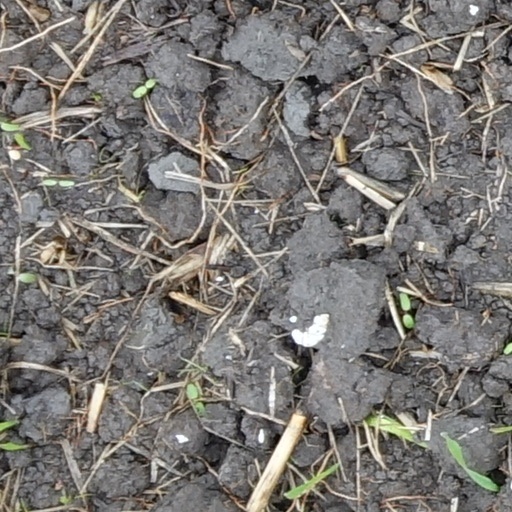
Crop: wheat